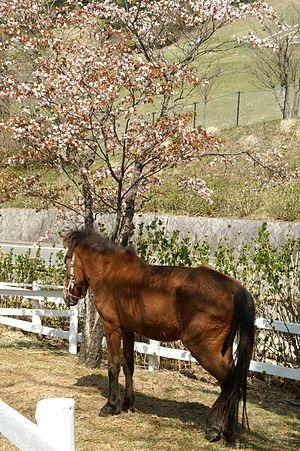
Le Yonaguni ou Yonaguni uma est une race de petit cheval japonaise présumée ancienne, propre à l'île de Yonaguni dans l'archipel Ryūkyū. Proche du cheval mongol et du poney coréen Cheju, le Yonaguni servait aux travaux agricoles courants avant l'arrivée de la motorisation, qui met la race en péril. Une association se constitue pour sa sauvegarde en 1975, mais le nombre d'animaux reste très faible, si bien qu'il est considéré comme une race locale en danger critique d'extinction. Malgré sa taille réduite, le Yonaguni est considéré localement comme un « petit cheval », et non comme un poney. Animal doux habitué aux contacts humains, il vit le plus souvent en semi-liberté sur son île. Il peut être monté pour des courses au trot, y compris par des personnes adultes pesant moins de 70 kg. En 2016, 130 individus perdurent dans leur biotope originel, le nord et l'est de Yonaguni.